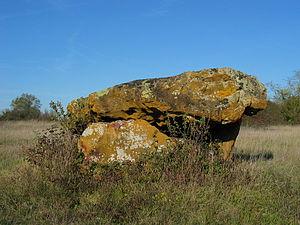
Le dolmen de chez Vinaigre, commune de Ronsenac, Charente, France..
Les dolmens de la Charente sont de plusieurs types.
Ronsenac est une commune du Sud-Ouest de la France, située dans le département de la Charente.